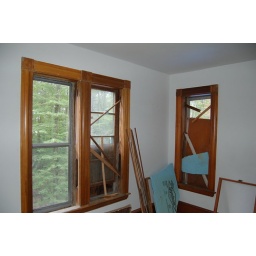
Matt's bedroom - overlooks right side, small window is above the porch